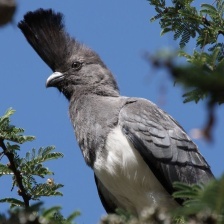
Species: GO AWAY BIRD
Scientific name: CORYTHAIXOIDES CONCOLOR